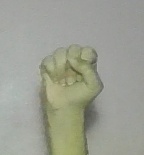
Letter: saad